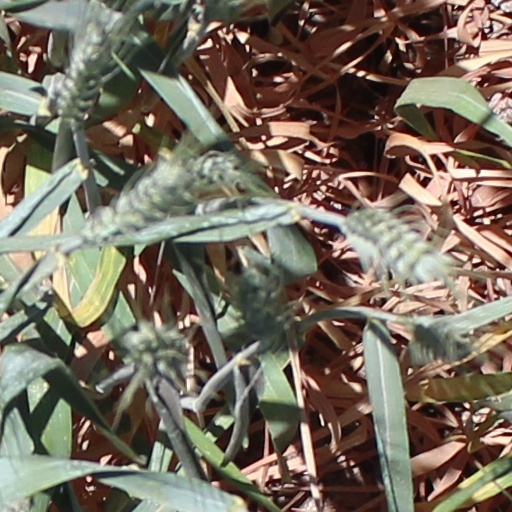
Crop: wheat